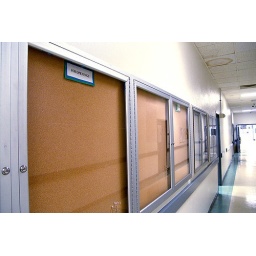
red 5 standing by